Wade-Beckham House

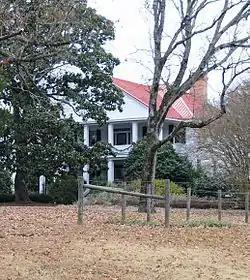
Wade-Beckham House, December 2012

Wade-Beckham House, also known as Beckham House, is a historic home located near Lancaster, Lancaster County, South Carolina. It was built ca 1832 and is a two-story frame residence, in a blend of Greek Revival and Neo-Classical styles. Originally one room deep, the structure was doubled in size in 1916. The original porch on the front remains basically intact. A one-story kitchen wing and porch on the rear of the structure were part of the 1916 addition. Also on the property are a contributing small wooden store and a barn.